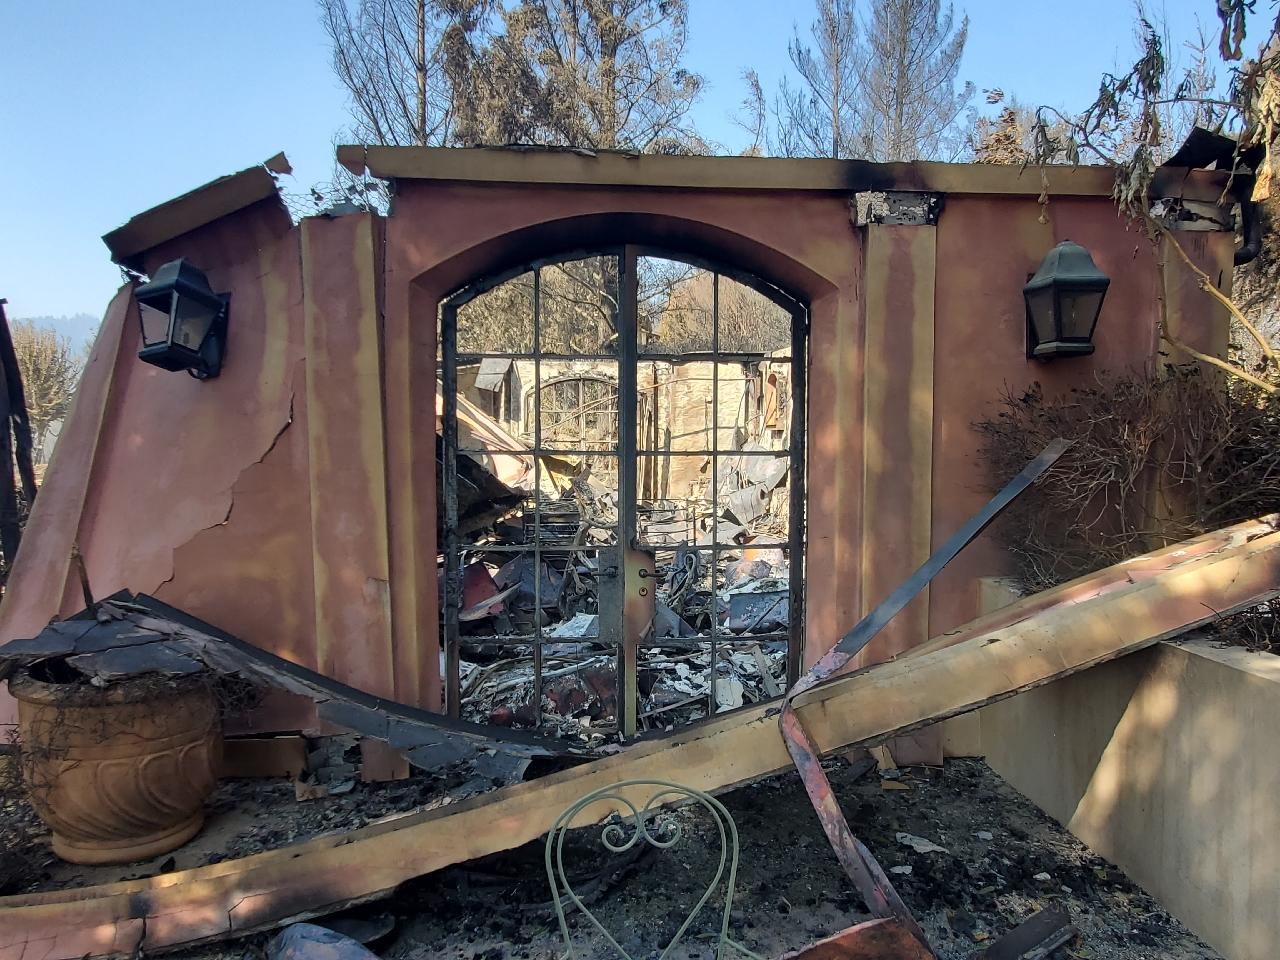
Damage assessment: destroyed